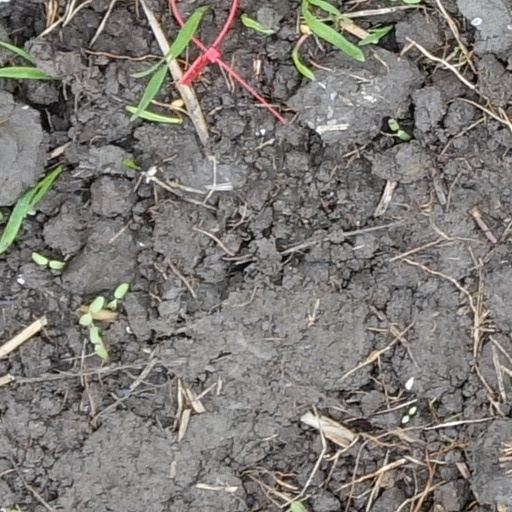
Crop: wheat